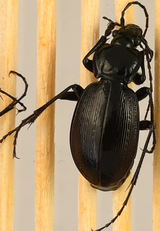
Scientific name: Carabus goryi
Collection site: Mountain Lake Biological Station NEON (MLBS), plot MLBS_009